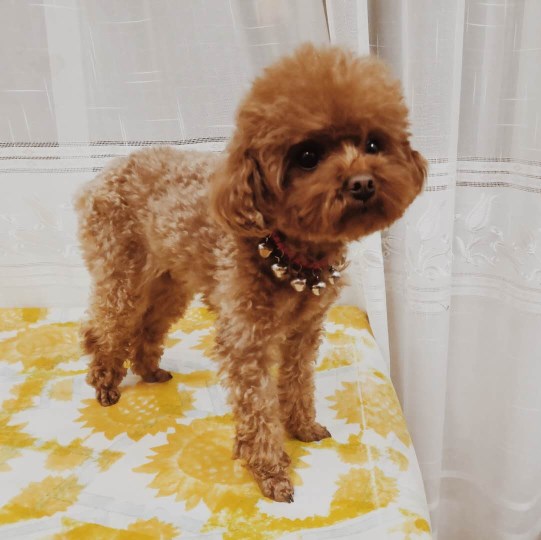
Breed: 7449-n000128-teddy